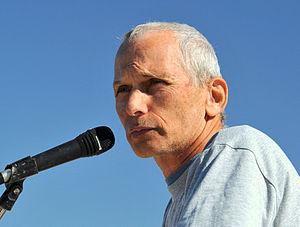
Cette liste présente les 120 membres de la 19ᵉ législature de la Knesset d'Israël au moment de leur élection le 22 janvier 2013 lors des Élections législatives israéliennes de 2013. Elle présente les élus par partis.